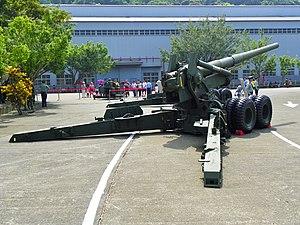
Le canon de 155 mm, M1 ou M2, connu sous le nom de Long Tom, était un canon de campagne de 155 mm utilisé par l'armée américaine durant la Seconde Guerre mondiale et la Guerre de Corée.